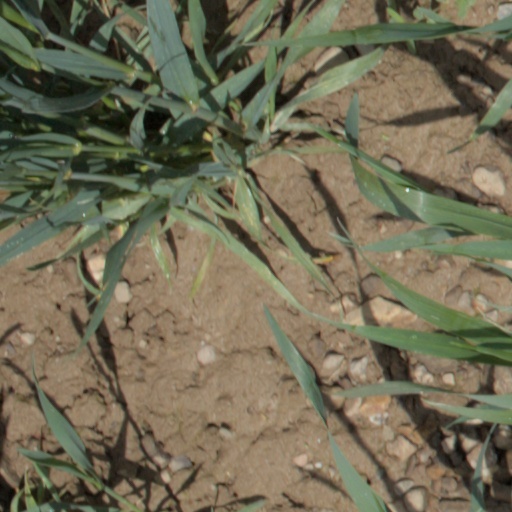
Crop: wheat